Sandrine Corman

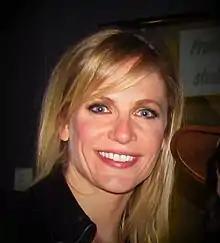

Sandrine Corman (born 12 April 1980 in Verviers, Belgium) is a Belgian tv host and beauty pageant titleholder.